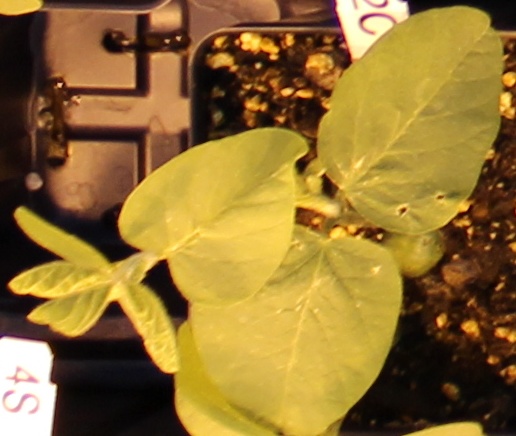
Label: Soybean